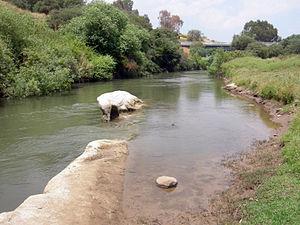
Le Jourdain est un fleuve du Moyen-Orient, qui a donné son nom à la Jordanie, à la Cisjordanie et à la ville de L'Isle-Jourdain en France. Du mont Hermon à la mer Morte, le Jourdain s'écoule sur 360 km et sa vallée est la plus basse du monde puisqu'il rejoint la mer Morte à l'altitude de −421 m sous le niveau des océans.
Le pèlerinage du pape Paul VI en Terre sainte se déroula du 4 au 6 janvier 1964. C'est la première fois depuis le pape Pie VII que le souverain pontife quittait l'Italie pour participer à un voyage à l'étranger. Ce pèlerinage en Terre sainte contribua à donner à Paul VI l'image d'un pape pèlerin.
Cet article présente une liste de ponts remarquables d'Israël, tant par leurs caractéristiques dimensionnelles, que par leur intérêt architectural ou historique.
Le pont des Filles de Jacob est un pont traversant le Jourdain supérieur en Israël construit sur un site stratégique entre la Haute Galilée et le plateau du Golan et un site archéologique du Paléolithique inférieur.